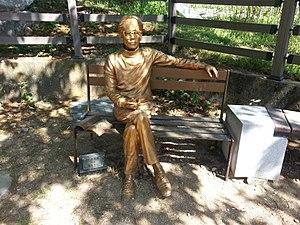
Oh Yeong-su est un écrivain sud-coréen.